Hoatzin

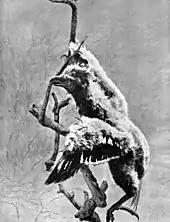
The newly hatched bird has claws on its thumb and first finger, enabling it to dexterously climb tree branches until its wings are strong enough for sustained flight. These claws disappear by the time the bird reaches adulthood.

With respect to other material evidence, an undisputed fossil record of a close hoatzin relative is specimen UCMP 42823, a single cranium backside. It is of Miocene origin and was recovered in the upper Magdalena River Valley, Colombia, in the well-known fauna of La Venta. This has been placed into a distinct, less derived genus, "Hoazinoides", but clearly would be placed into the same family as the extant species. It markedly differs in that the cranium of the living hoatzin is characteristic, being much domed, rounded, and shortened, and that these autapomorphies were less pronounced in the Miocene bird. Müller discussed these findings in the light of the supposed affiliation of the hoatzins and the Galliformes, which was the favored hypothesis at that time but had been controversial almost since its inception. He cautioned, however, "that "Hoazinoides" by no means establishes a phyletic junction point with other galliforms" for obvious reasons, as we know today. Anything other than the primary findings of Müller are not to be expected in any case, as by the time of "Hoazinoides", essentially all modern bird families are either known or believed to have been present and distinct. Going further back in time, the Late Eocene or Early Oligocene (some 34 Mya) "Filholornis" from France has also been considered "proof" of a link between the hoatzin and the gamebirds. The fragmentary fossil "Onychopteryx" from the Eocene of Argentina and the quite complete, but no less enigmatic Early-Middle Eocene (Ypresian-Lutetian, some 48 Mya) "Foro panarium" are sometimes used to argue for a hoatzin-cuculiform (including turacos) link. As demonstrated above, though, this must be considered highly speculative, if not as badly off the mark as the relationship with the Cracidae discussed by Miller.